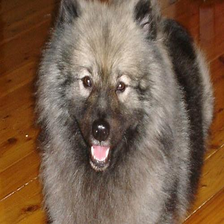
Species: dog
Breed: keeshond